Richard Rankin

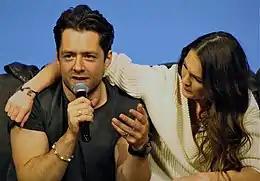
Richard Rankin (L) and Sophie Skelton (R) answer fan questions during a group panel at the Sasnak City Outlander convention on 18 November 2018.

Writer Kay Mellor tailored the role of Sean McGary for Rankin, changing the character from a Northerner to a Scot, in 2015's third series of her anthology drama "The Syndicate". The series followed a group of colleagues who win the lottery, with Rankin portraying the gamekeeper of struggling English manor Hazelwood. That same year, BBC One's four part crime drama "From Darkness" saw Rankin portray Norrie Duncan, husband to Anne-Marie Duff's ex-Manchester cop Claire Church.